Kitchen maid (domestic worker)

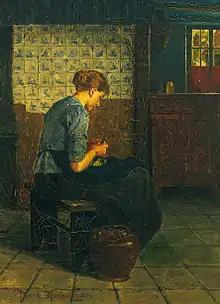
Dutch painting of a young kitchen maid. 19th century or early 20th century.

A kitchen maid or kitchen girl is a young housemaid, or other junior female domestic worker.